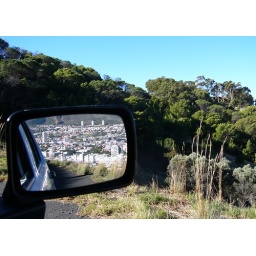
Cape Town in the side mirror on our way up Signal hill